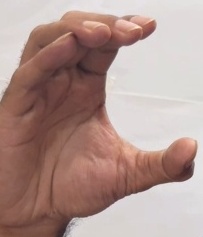
ASL sign: C